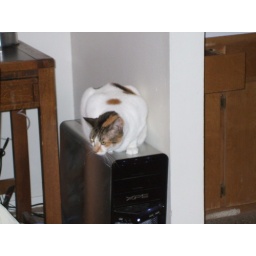
She gets up on the computer tower when Ryan's in the chair.